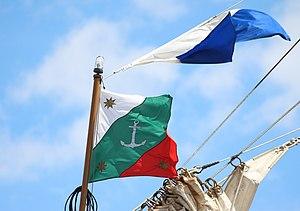
Pavillon de beaupré du Cuauhtémoc (marine mexicaine) à Brest 2016.
Le pavillon de beaupré est un drapeau utilisé sur les navires. Il s'agit d'un pavillon additionnel principalement réservé aux navires de guerre, porté sur le mât de beaupré pour les bateaux à voiles et à l'étrave en l'absence de mât.
Le drapeau du Mexique est le drapeau national et le pavillon national du Mexique. Ce drapeau tricolore est rectangulaire de proportions 4/7 à bandes verticales vert, blanc et rouge de même taille. En son centre, sur la bande blanche, figurent les armes du Mexique, représentant un aigle mexicain perché sur un figuier de Barbarie, dévorant un serpent.